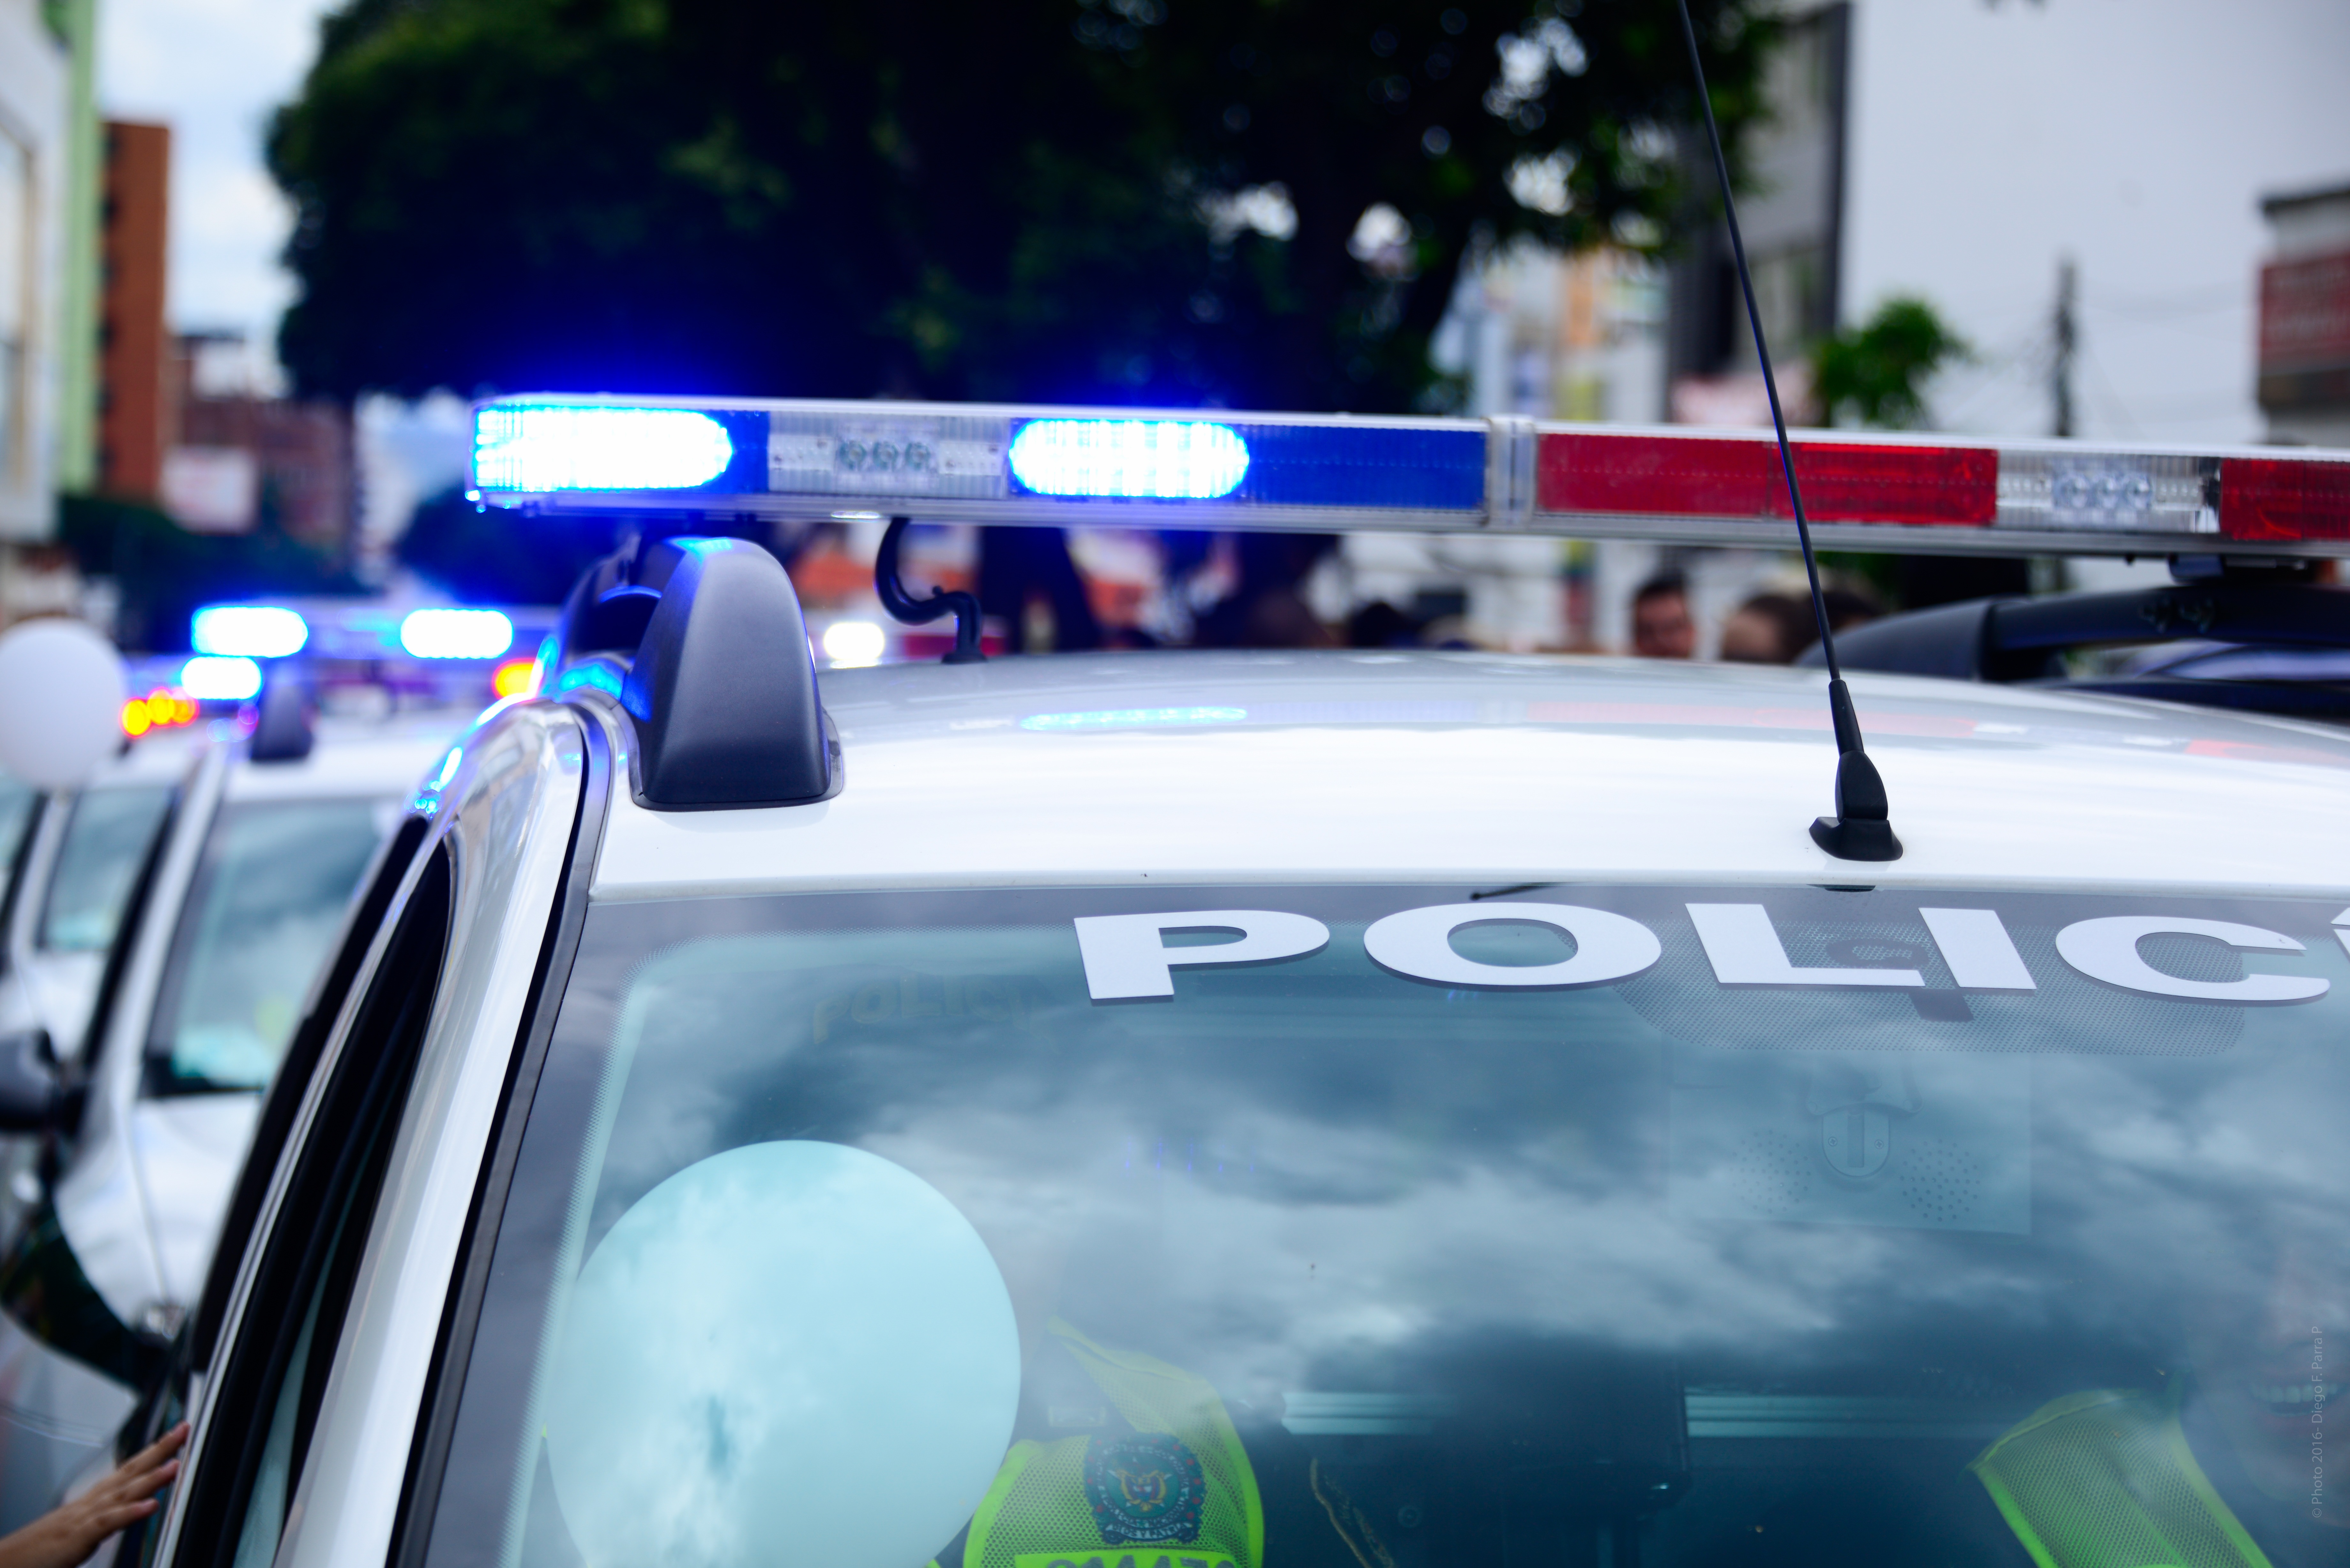
street, car, window, glass, driving, city, urban, red, vehicle, windshield, blue, close up, lights, wallpaper, caravan, police cars, sirens, automotive exterior